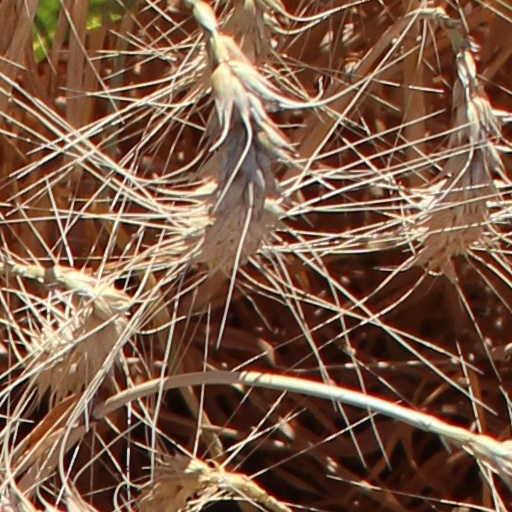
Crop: wheat